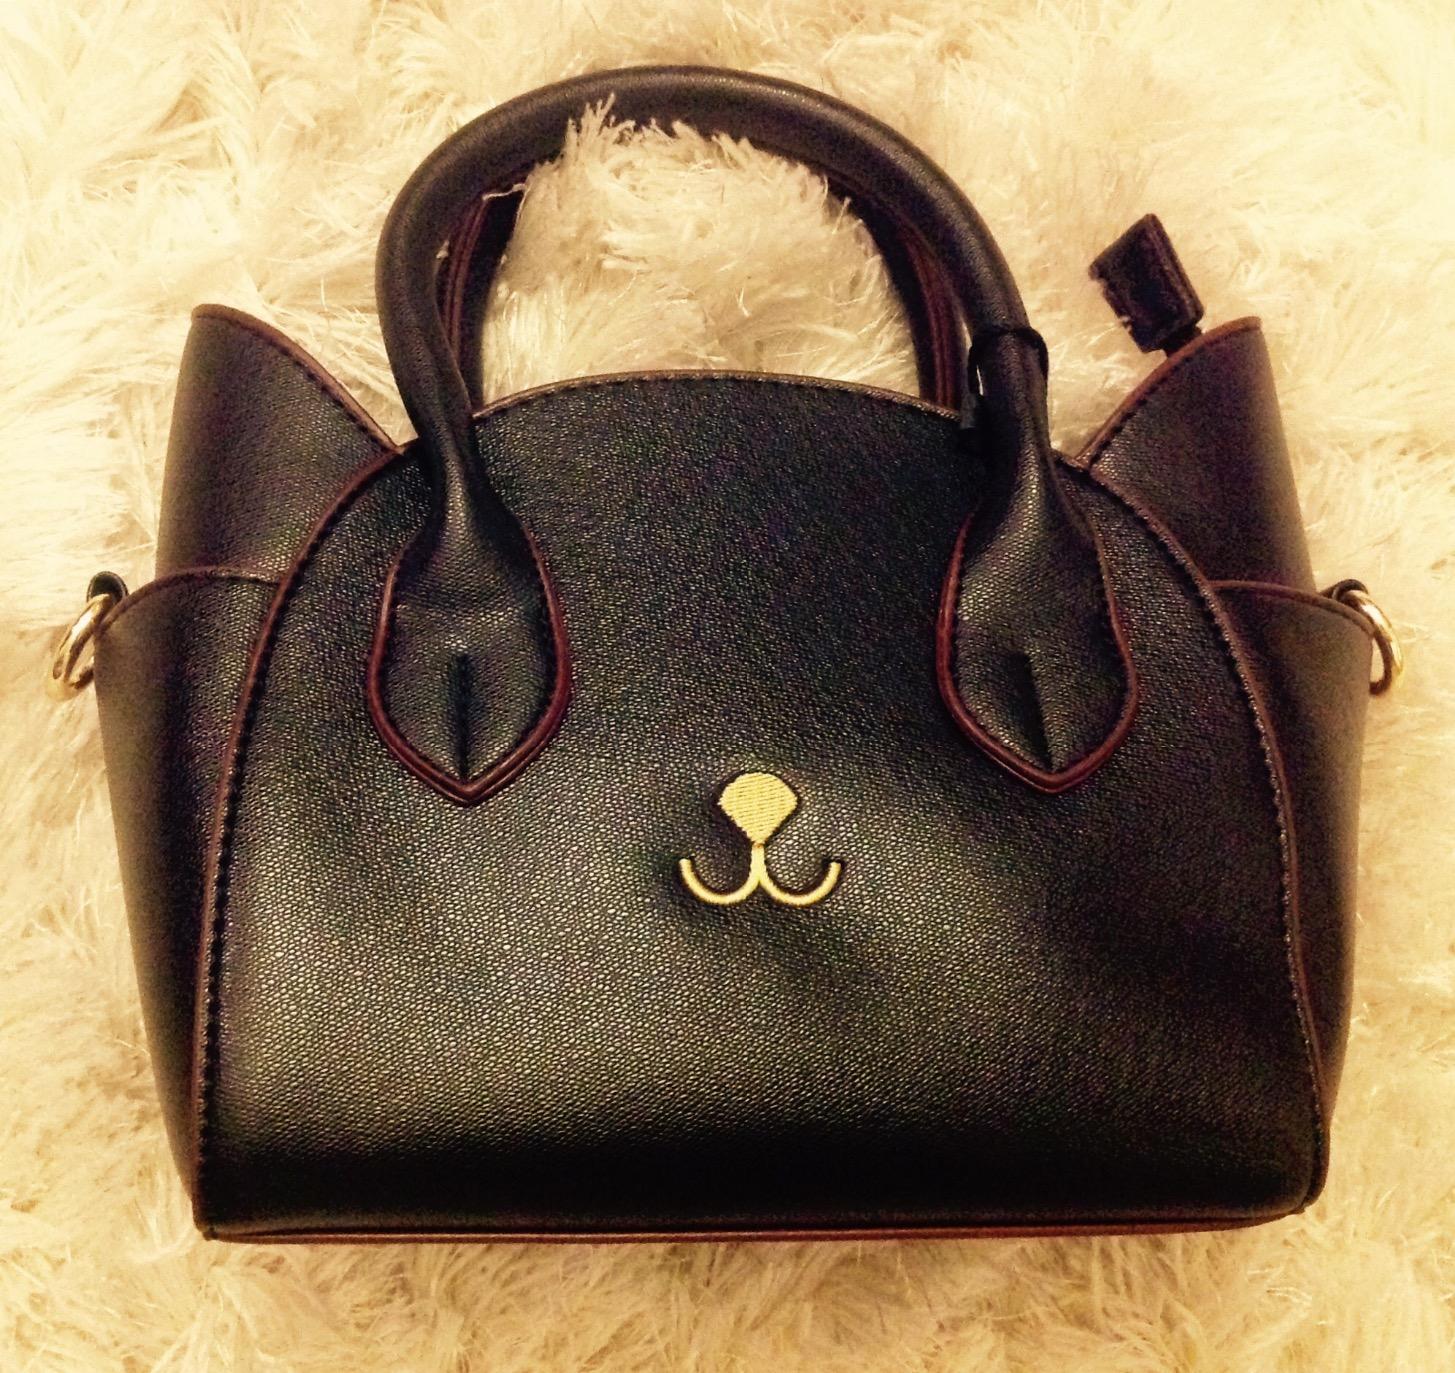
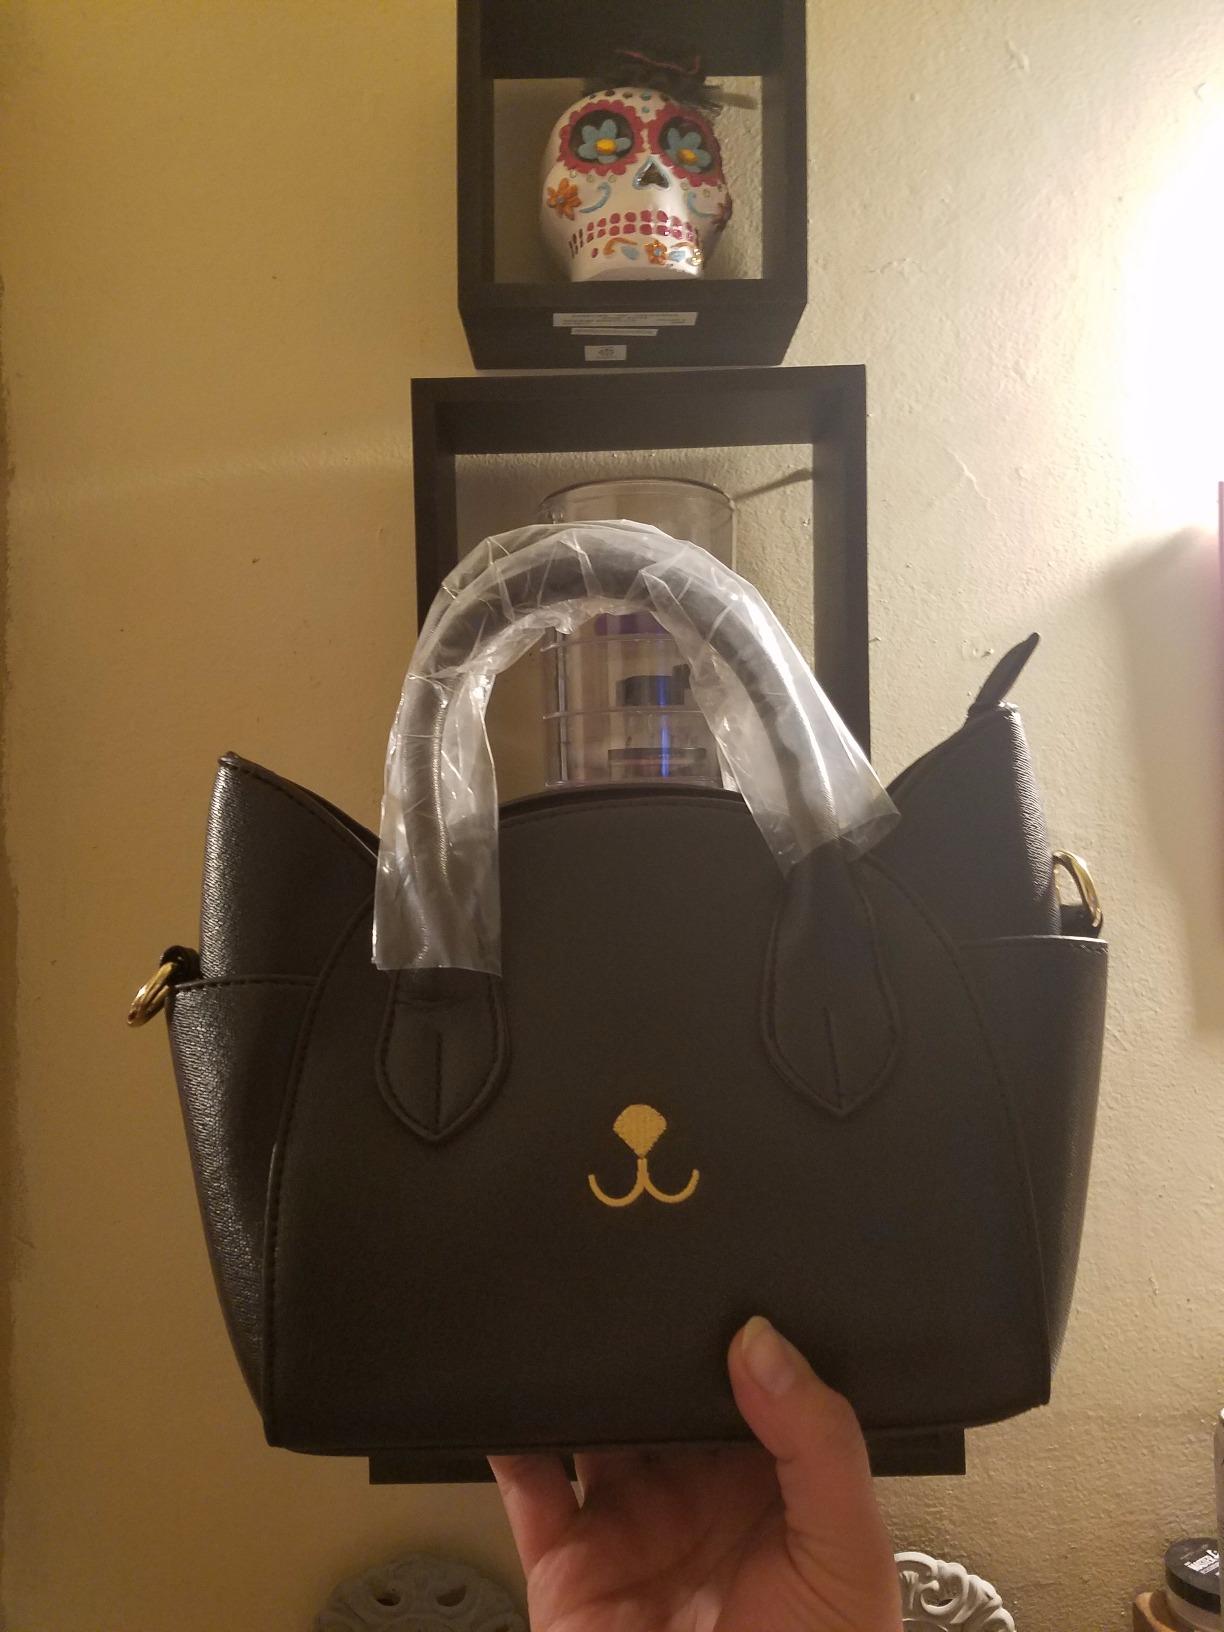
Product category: accessories_handbag
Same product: yes